Ellio's Pizza

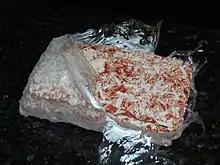
Prior to cooking

In 2014, McCain Foods announced the sale of its North American pizza business, including the Ellio's brand and production facilities, to German food manufacturer Dr. Oetker. The brand has continued to expand its variety. As of 2015, Ellio's is available in 8 different crust and topping configurations. In 2018, it also introduced breadsticks.